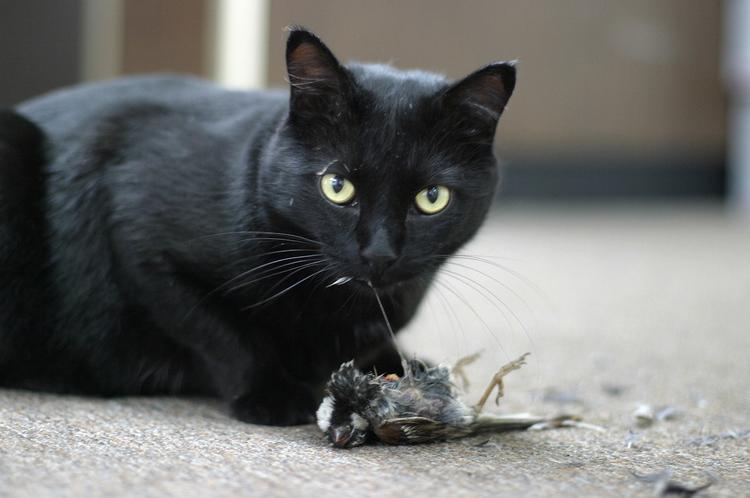
Breed: Bombay